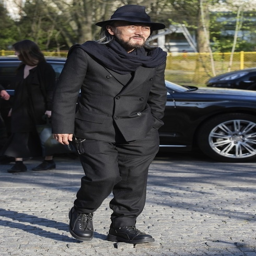
film costumer designer is an award winning and influential fashion designer based .